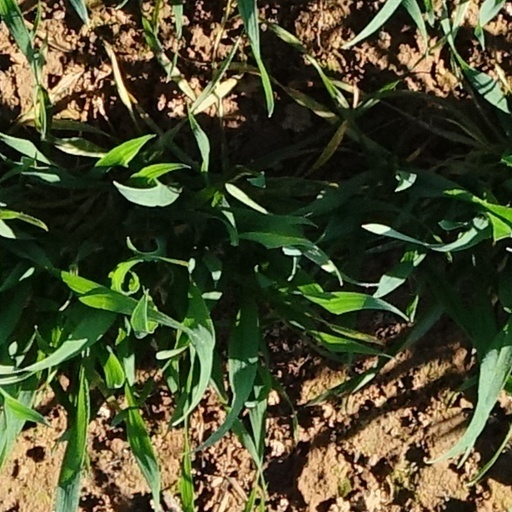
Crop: wheat